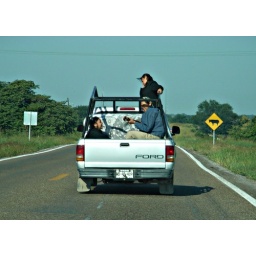
playing guitar in the back of the truck